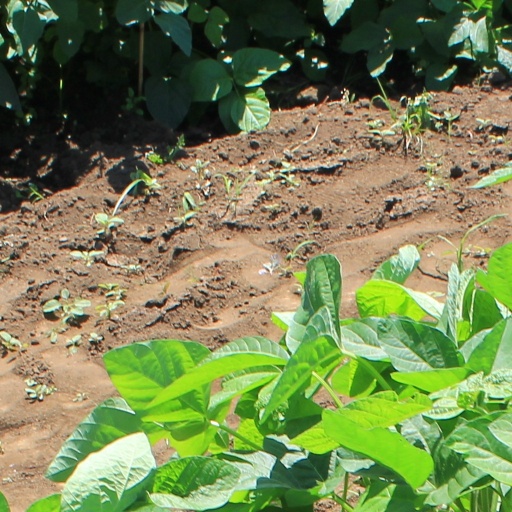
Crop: soybean